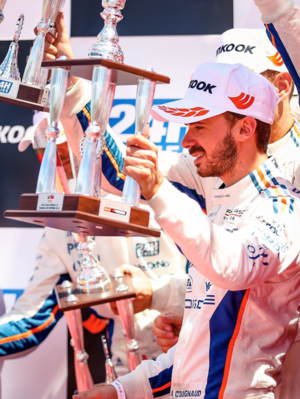
24 heures Portimao, podium. Alexandre Cougnaud. GPX Racing. Juillet 2019.
Alexandre Cougnaud, né le 5 décembre 1991 aux Sables-d'Olonne, est un pilote automobile français, ayant acquis une certaine notoriété depuis 2013.